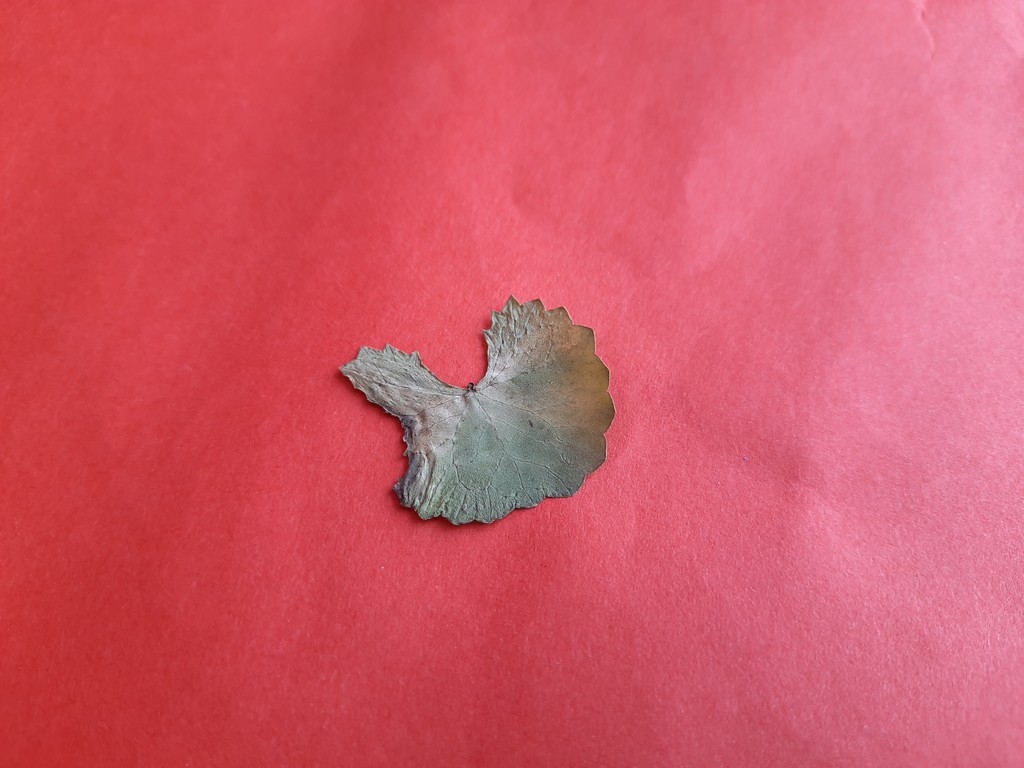
Label: Dried